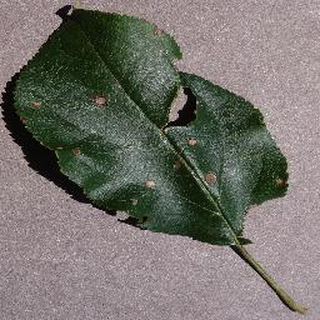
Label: apple_black_rot